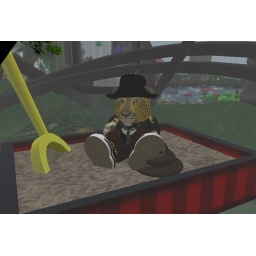
Hines in Lorimae's cat box sculpture